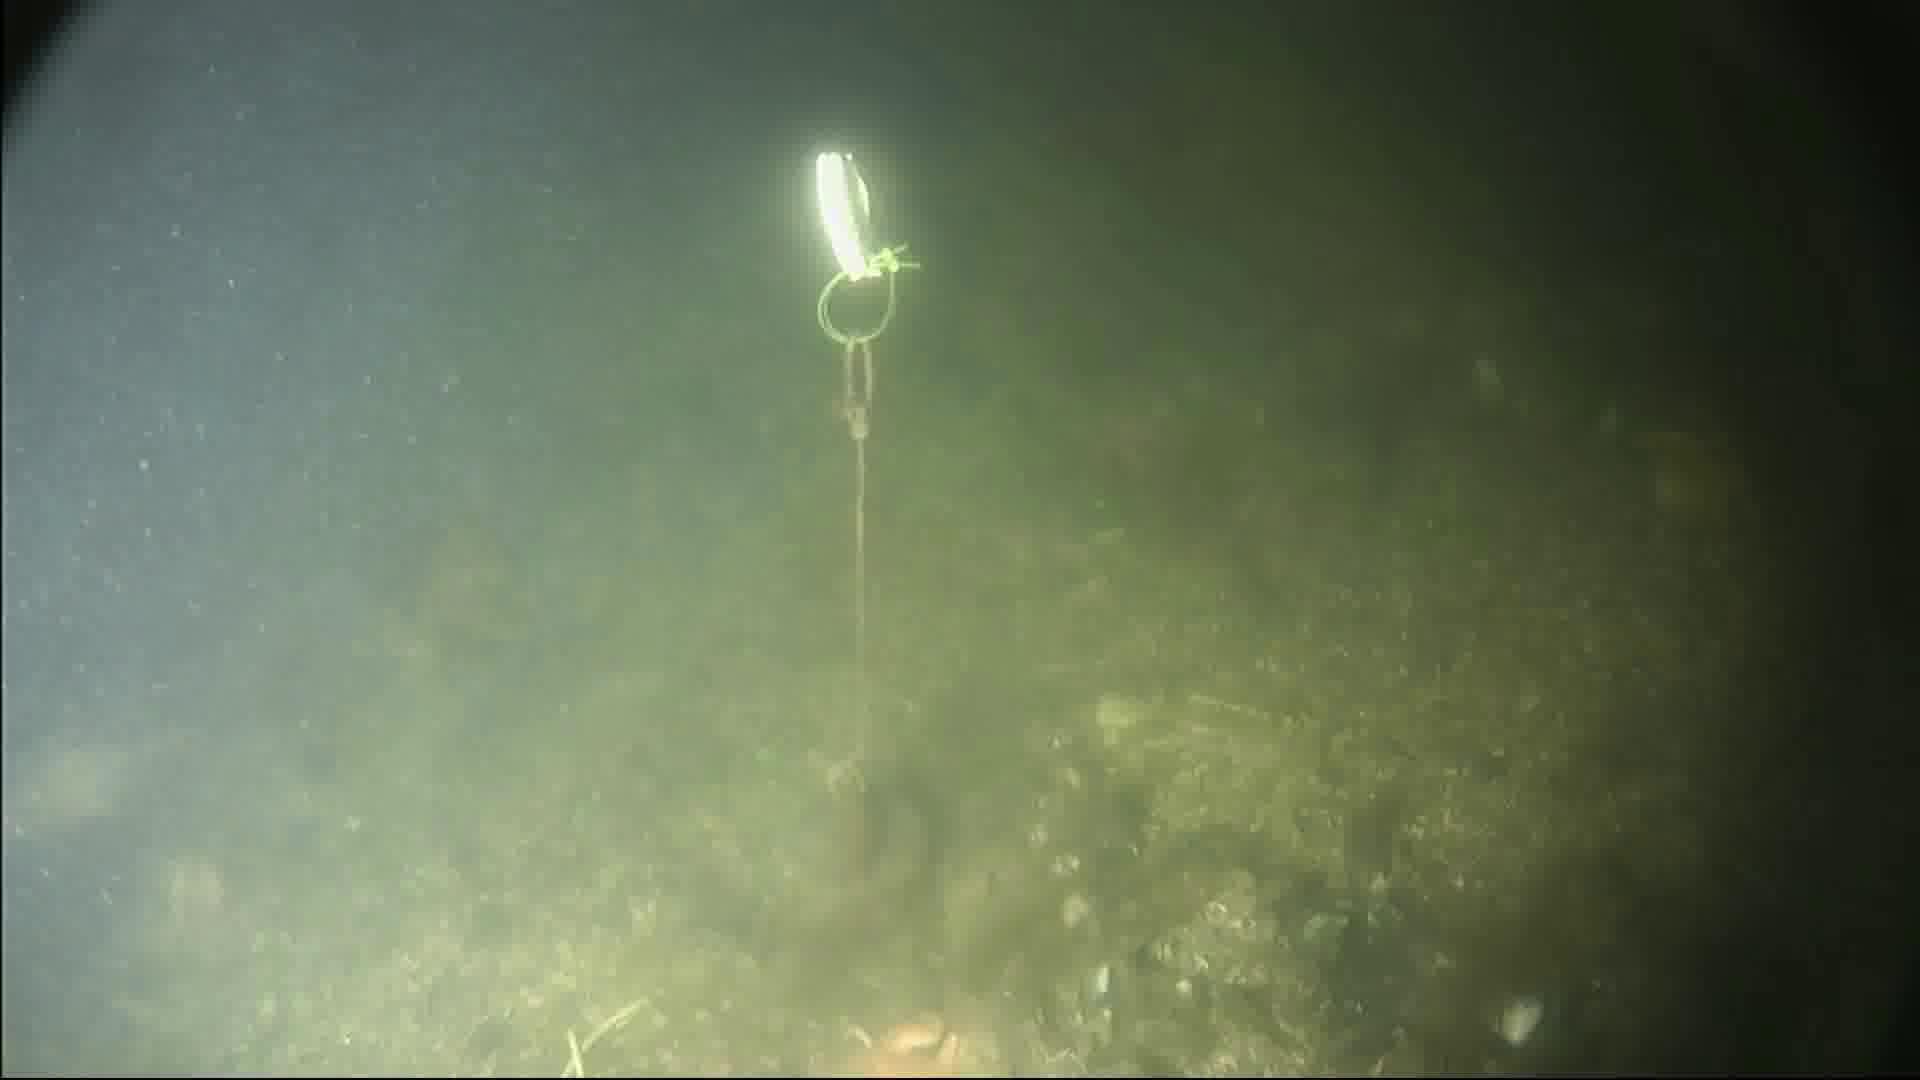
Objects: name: fish
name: crab
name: starfish